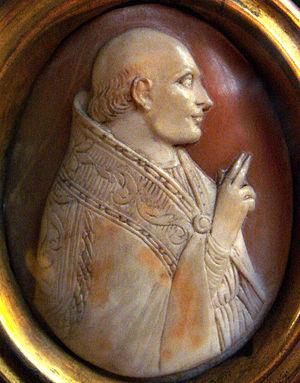
Bertrand de Got est le premier des sept papes qui siégèrent à Avignon entre 1309 et 1377, et naquit vers 1264 en Guyenne, près de Villandraut, fils de Béraud de Goth et d'Ide de Blanquefort. Membre de la famille de Goth, il est couronné à Lyon, pour devenir le 195ᵉ pape de l’Église catholique en 1305, et meurt le 20 avril 1314, à Roquemaure. Son tombeau se trouve dans l'église collégiale qu'il avait fait bâtir à Uzeste. Il fut évêque de Saint-Bertrand-de-Comminges puis archevêque de Bordeaux, avant de devenir pape sous le nom de Clément V. Sous son égide furent aussi construits dans le sud de l'actuel département de la Gironde les châteaux dits « clémentins » : Villandraut, Roquetaillade, Budos, Fargues, La Trave, Duras.
Le 20 avril est le 110ᵉ jour de l'année du calendrier grégorien, le 111ᵉ en cas d'année bissextile. Il reste 255 jours avant la fin de l'année.